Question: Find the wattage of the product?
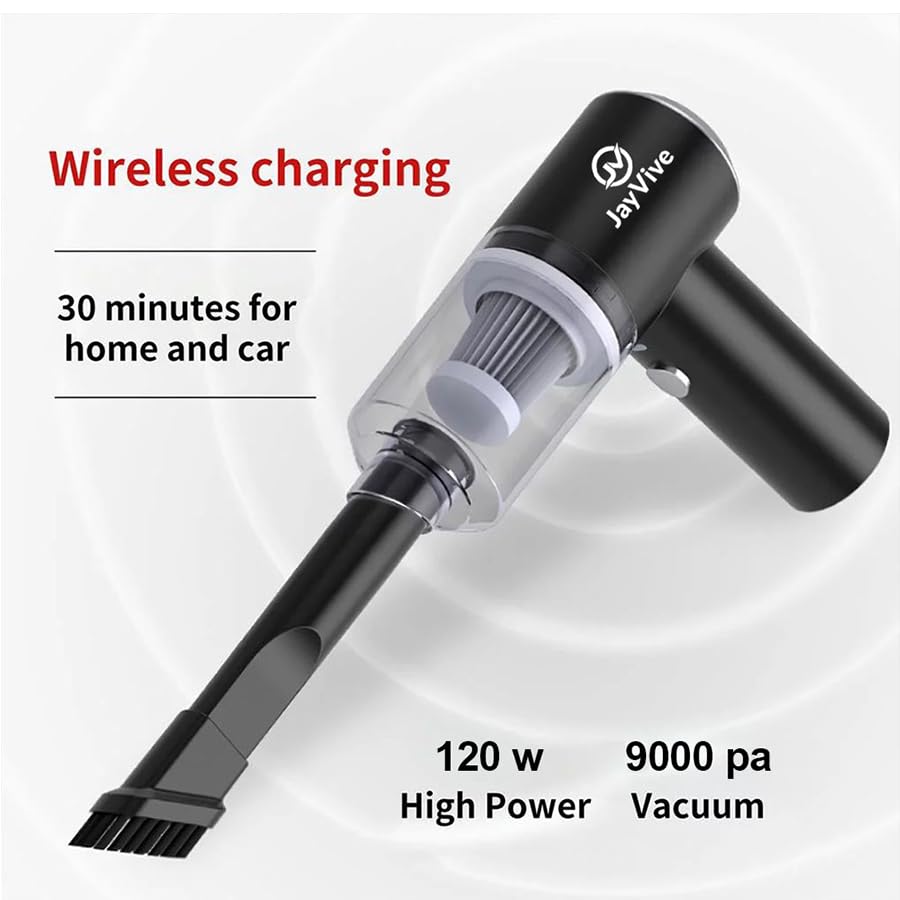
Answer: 120.0 watt